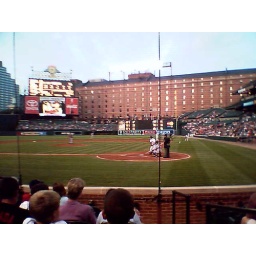
View of the warehouse in right field from our seats behind home plate.